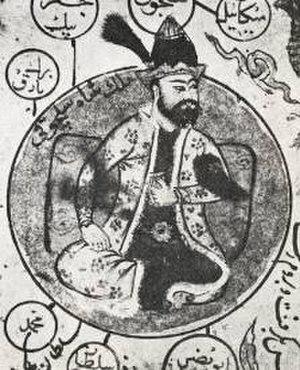
Cette liste présente les dirigeants de la Perse et de l'Iran.
Djalal al-dawla Mu'izz al-din Abu l-fath ou simplement Malik Chah, né le 6 août 1055 et mort en novembre 1092, est un sultan seldjoukide qui règne de 1072 à 1092.